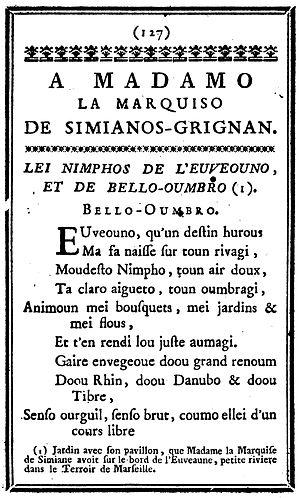
François Toussaint Gros est un écrivain provençal de langue occitane.
L'histoire de la littérature provençale fait partie de la littérature occitane et comprend l'ensemble des œuvres écrites en langue d'oc par des auteurs liés à la Provence ou employant le provençal.